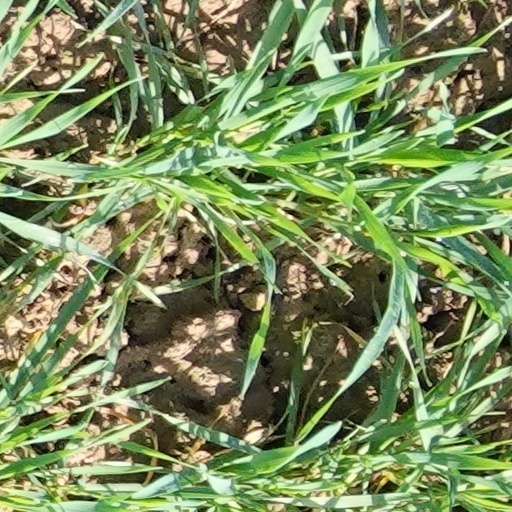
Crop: wheat